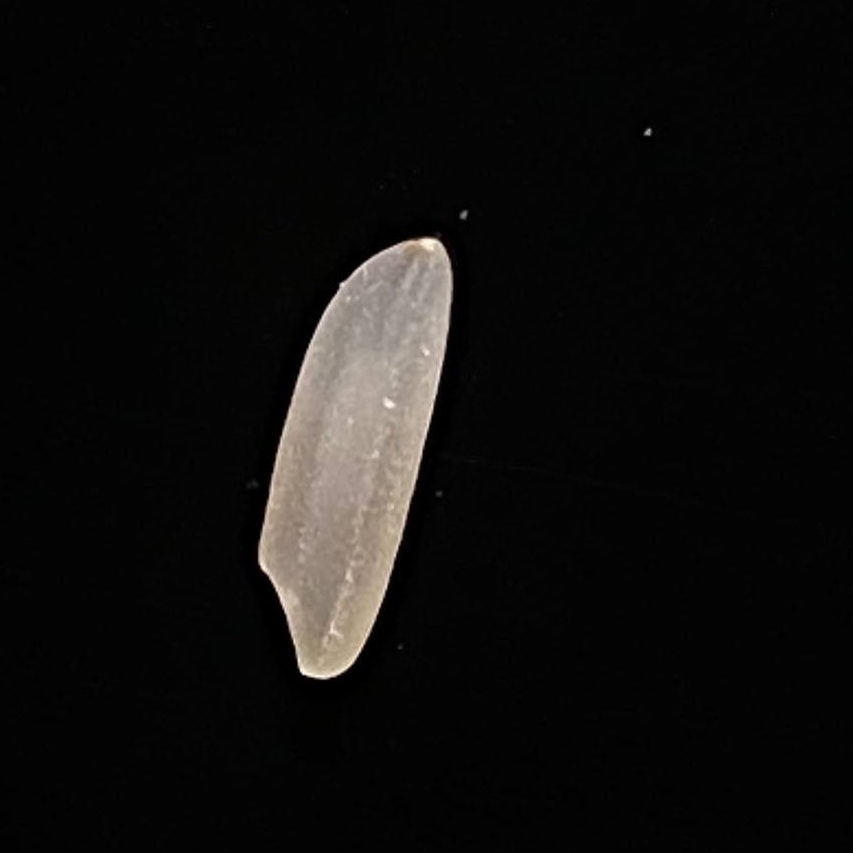
Rice variety: Shampakatari